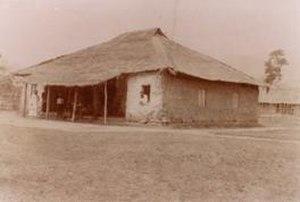
Clément Vismara, né le 6 septembre 1897 à Agrate Brianza et décédé le 15 juin 1988 à Mong Ping, est un prêtre catholique italien de l'Institut pontifical pour les missions étrangères, missionnaire en Birmanie. Il est connu pour son œuvre missionnaire et caritative auprès des populations indigènes birmanes. Il est vénéré comme bienheureux par l'Église catholique.